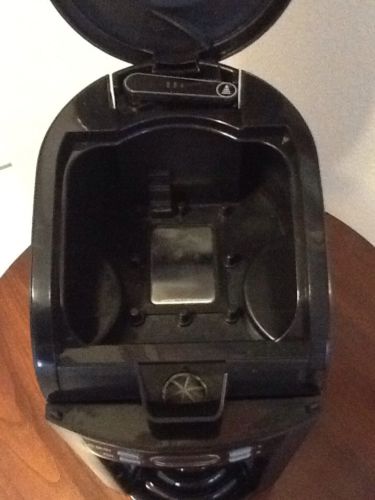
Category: coffee maker